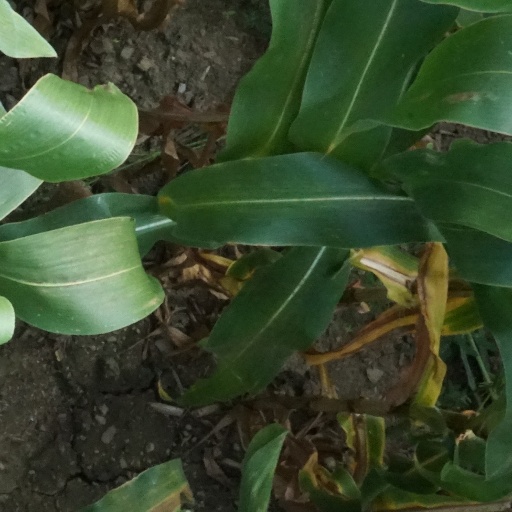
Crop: maize; corn